Victor Destutt de Tracy

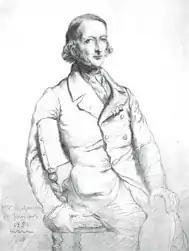
Victor Destutt de Tracy c. 1821

Alexandre César Victor Charles Destutt de Tracy (9 September 1781 – 13 March 1864) was a French soldier and politician, son of the philosopher Antoine Destutt de Tracy.